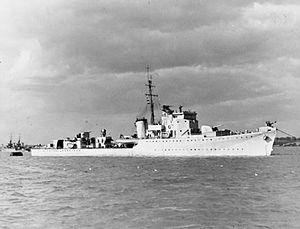
Le HMS Hambledon est un destroyer de classe Hunt de type I de la Royal Navy, qui participa aux opérations navales contre la Kriegsmarine pendant la Seconde Guerre mondiale.